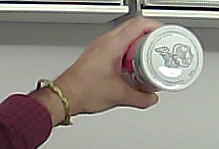
Product: pringles_original